Françoise Dubois

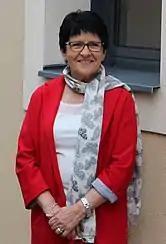
Françoise Dubois in 2017.

Françoise Dubois (born 6 December 1947) is a French Socialist politician who was Member of Parliament for Sarthe's 1st constituency from 2012 until 2017 when she was decisively defeated, losing her seat to Damien Pichereau from En Marche.